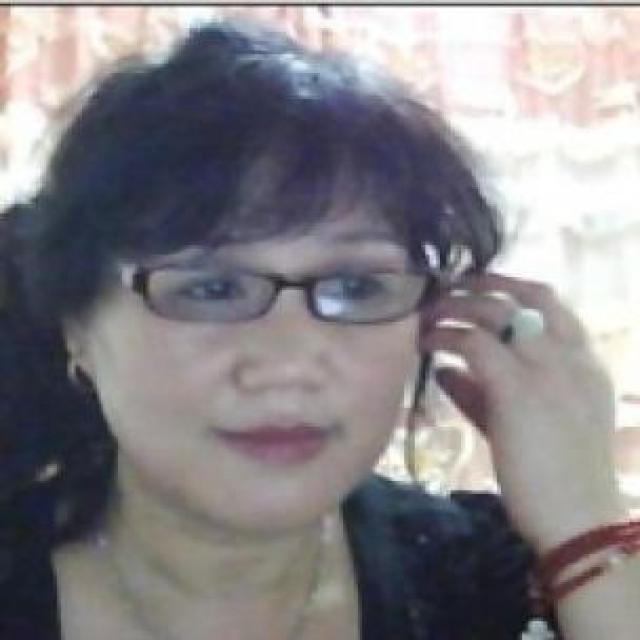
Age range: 45-64